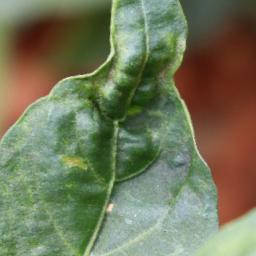
Label: mites_and_trips